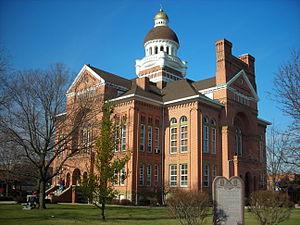
Paulding est une ville de l'État de l'Ohio, aux États-Unis. Elle est le siège du comté de Paulding.